Frank Iero

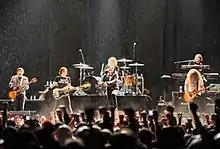
Iero (far left) with My Chemical Romance in 2007

Iero joined My Chemical Romance in 2002 and was featured on two tracks, "Honey, This Mirror Isn't Big Enough for the Two of Us" and "Early Sunsets Over Monroeville", on their debut album "I Brought You My Bullets, You Brought Me Your Love". Iero performed on the band's second studio album "Three Cheers for Sweet Revenge", released on June 8, 2004. My Chemical Romance released their third studio album "The Black Parade", on October 24, 2006. My Chemical Romance's fourth and final studio album "" was released on November 22, 2010. The band announced their breakup on March 22, 2013.